Infoshop

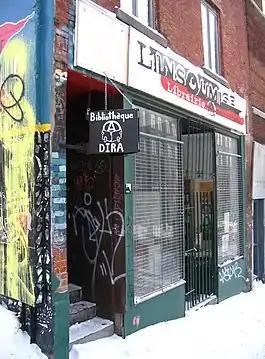
Exterior of L'Insoumise infoshop and bookstore in Montreal, Canada.

Infoshops are places in which people can access anarchist or autonomist ideas. They are often stand-alone projects, or can form part of a larger radical bookshop, archive, self-managed social centre or community centre. Typically, infoshops offer flyers, posters, zines, pamphlets and books for sale or donation. Other items such as badges, locally produced artworks and T-shirts are also often available. Infoshops can also provide printing and copying facilities for people to produce their own literature or have a meeting space.